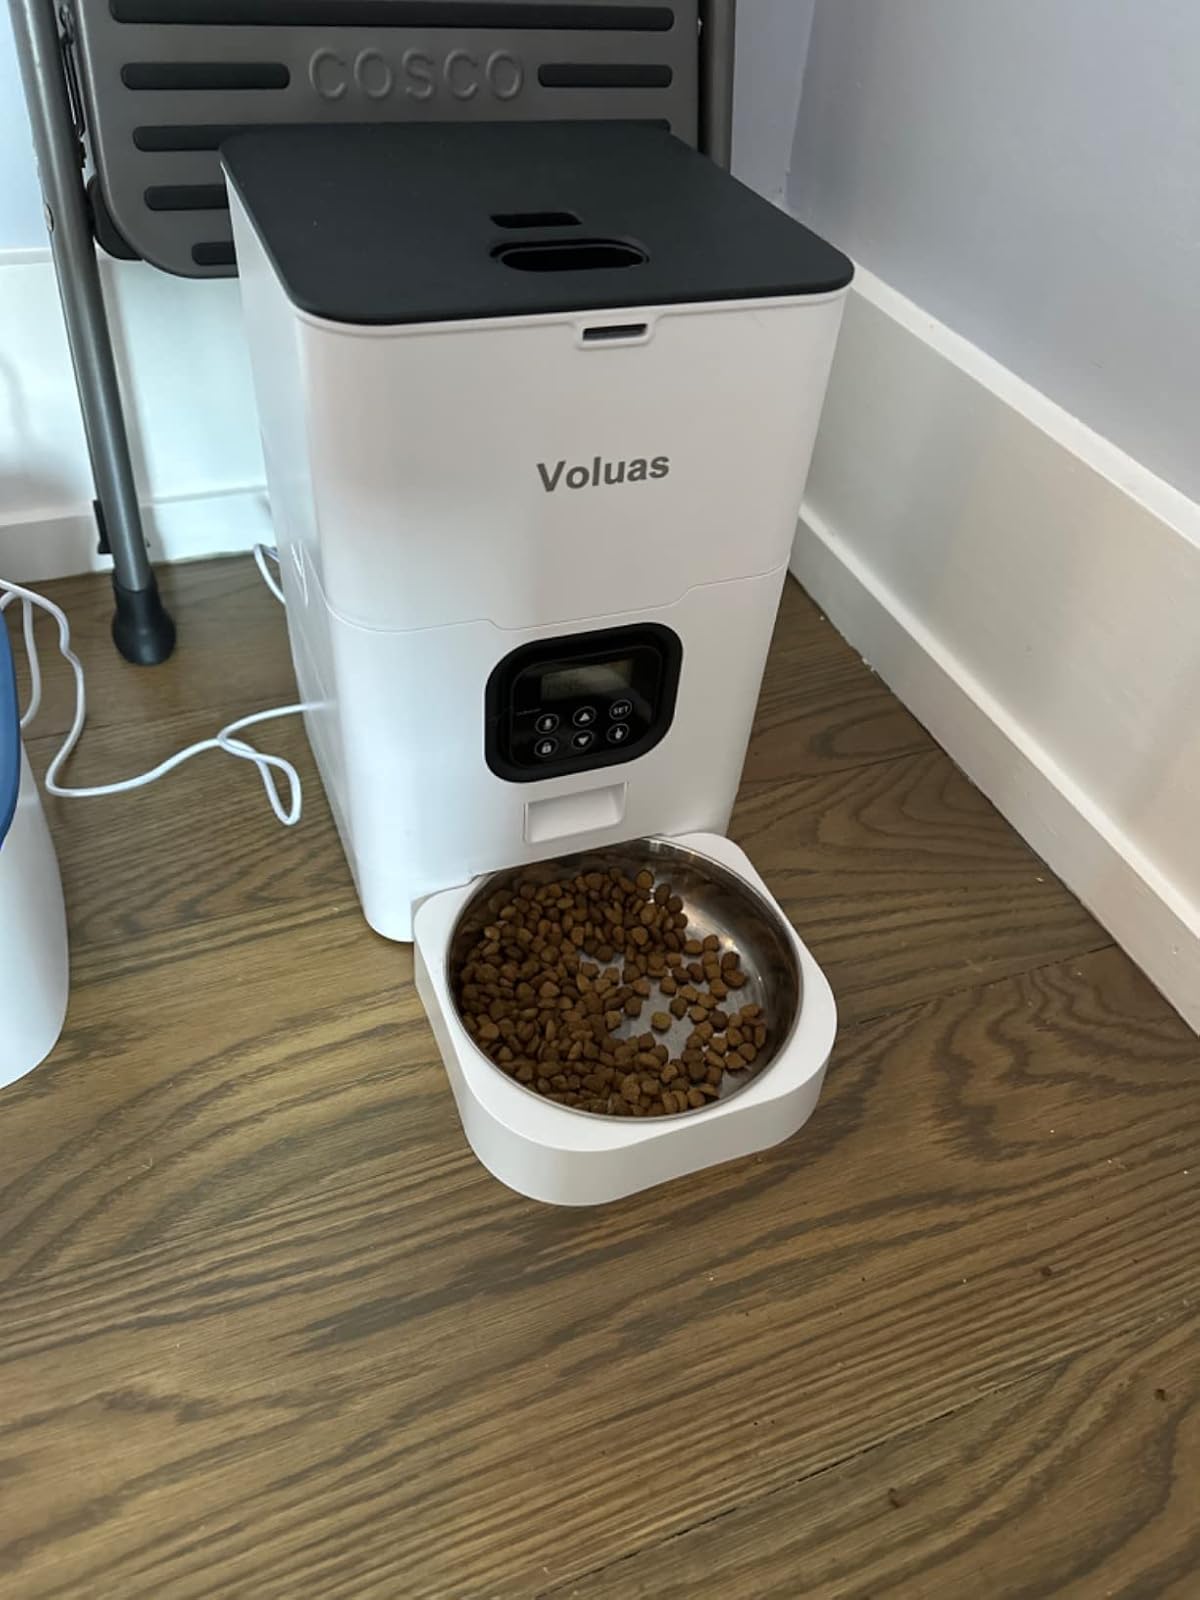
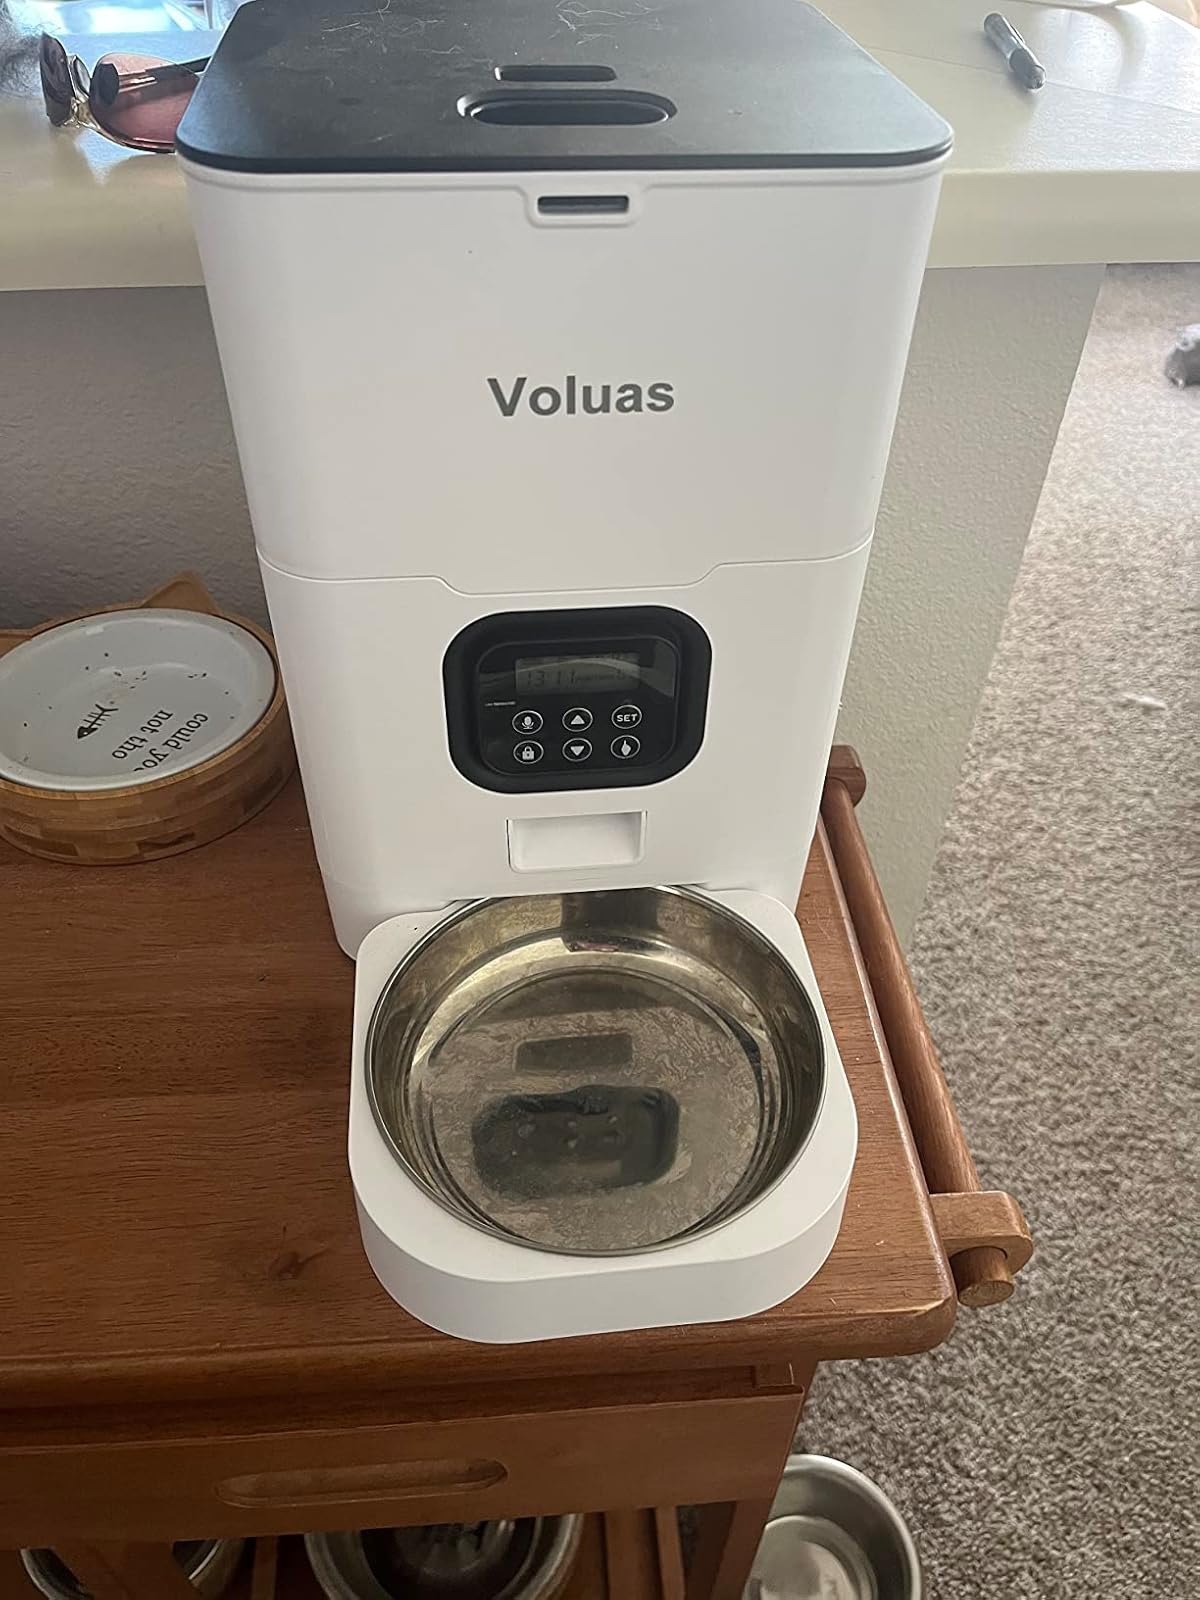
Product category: items_feeder
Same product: yes